Church of San Martino (Cinisello Balsamo)

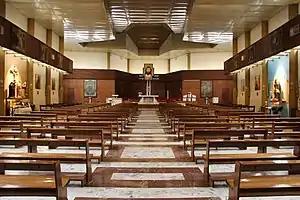
The interior as seen from the back of the church.

The plan of the church is in the shape of a Latin cross with the arms widening in a trapezoid shape toward the center of the transept, where the main altar, made of light marble, is located. It has a single large nave, with plastered and painted masonry and whose floor is made of light Versilia marble with dark red marble squares; this is characterized by the rhythm of reinforced concrete pillars, painted mustard-colored, at the top of which they are connected through trusses. Surrounding the chancel are the sacristy and penitentiary. In the upper part of the masonry is housed a band of wood-effect coated reinforced concrete, which runs around the entire perimeter of the liturgical hall. On this band are paintings depicting the Stations of the Cross, made by the painter Compagnone. Lower down are placed, three on each wall, paintings dedicated to the life of St. Martin of Tours. On the right aisle is a chapel dedicated to Our Lady, while the left aisle houses statues of Saints Rita of Cascia, Anthony of Padua, Joseph and Padre Pio, as well as the urn of Blessed Carino of Balsamo. Above the entrance portal, in the upper part of the counter facade, is housed the sculpture of the Risen Christ. Several banners cover the walls.